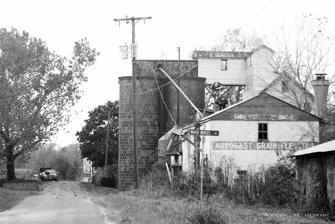
Building: Plains Mill
Country: United States of America
Year built: 1849
United States historic place Plains Mill U.S. National Register of Historic Places The mill in 2013 Show map of Virginia Show map of the United States Location 14767 Plains Mill Rd., near Timberville, Virginia Coordinates 38°38′55″N 78°42′26″W / 38.64861°N 78.70722°W / 38.64861; -78.70722 Area 1 acre (0.40 ha) Built 1847 ( 1847 ) Architectural style Federal NRHP reference No. 14000238 Added to NRHP May 19, 2014 Plains Mill is a historic mill complex at 14767 Plains Mill Road near the town of Timberville in rural Rockingham County, Virginia , USA. The mill building is a two-story wood-frame construction, built between 1847 and 1849, on the banks of the North Fork Shenandoah River , where a stream falls over the bank into the river, providing the mill's power. The building has been sheathed in metal siding, although its original weatherboard siding remains underneath. A set of grain bins were added to the south side of the building in 1923, and a two-story wing was added to the north after World War II . The mill was in continuous use from its construction until 1994, encapsulating the evolutionary history of mill development in that time. The mill and a c. 1959 office building were listed on the National Register of Historic Places in 2014. See also National Register of Historic Places listings in Rockingham County, Virginia References